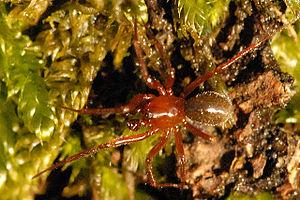
Gonatium est un genre d'araignées aranéomorphes de la famille des Linyphiidae.